Appleton, Wisconsin

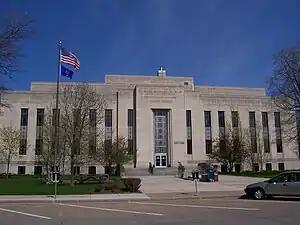
Outagamie County Courthouse

According to the United States Census Bureau, the city has a total area of , of which, is land and is water.